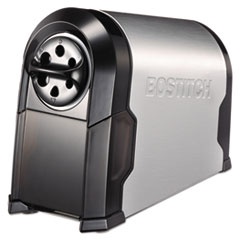
BOSEPS14HC
Super Pro Glow Commercial Electric Pencil Sharpener, Ac-Powered, 6.13 X 10.63 X 9, Black/silver
Brand: dailyofficesolutions
Category: Office Supplies > Office Instruments > Pencil Sharpeners